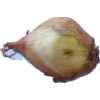
Label: onion